Sunoco

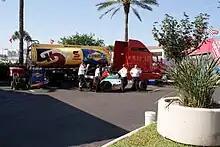
A Sunoco fuel tanker truck refueling Charlie Kimball's No. 83 Honda IndyCar

Sunoco Race Fuels also holds partnerships as the Official Fuel or Spec Fuel of the following racing series: